Church of la Virgen de la Asunción (Romancos)

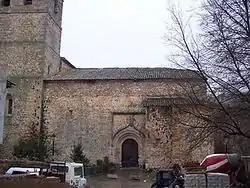

The Church of la Virgen de la Asunción (Spanish: "Iglesia Parroquial de la Virgen de la Asunción (Romancos)") is a church located in Romancos, Brihuega, Spain. It was declared "Bien de Interés Cultural" in 1990.